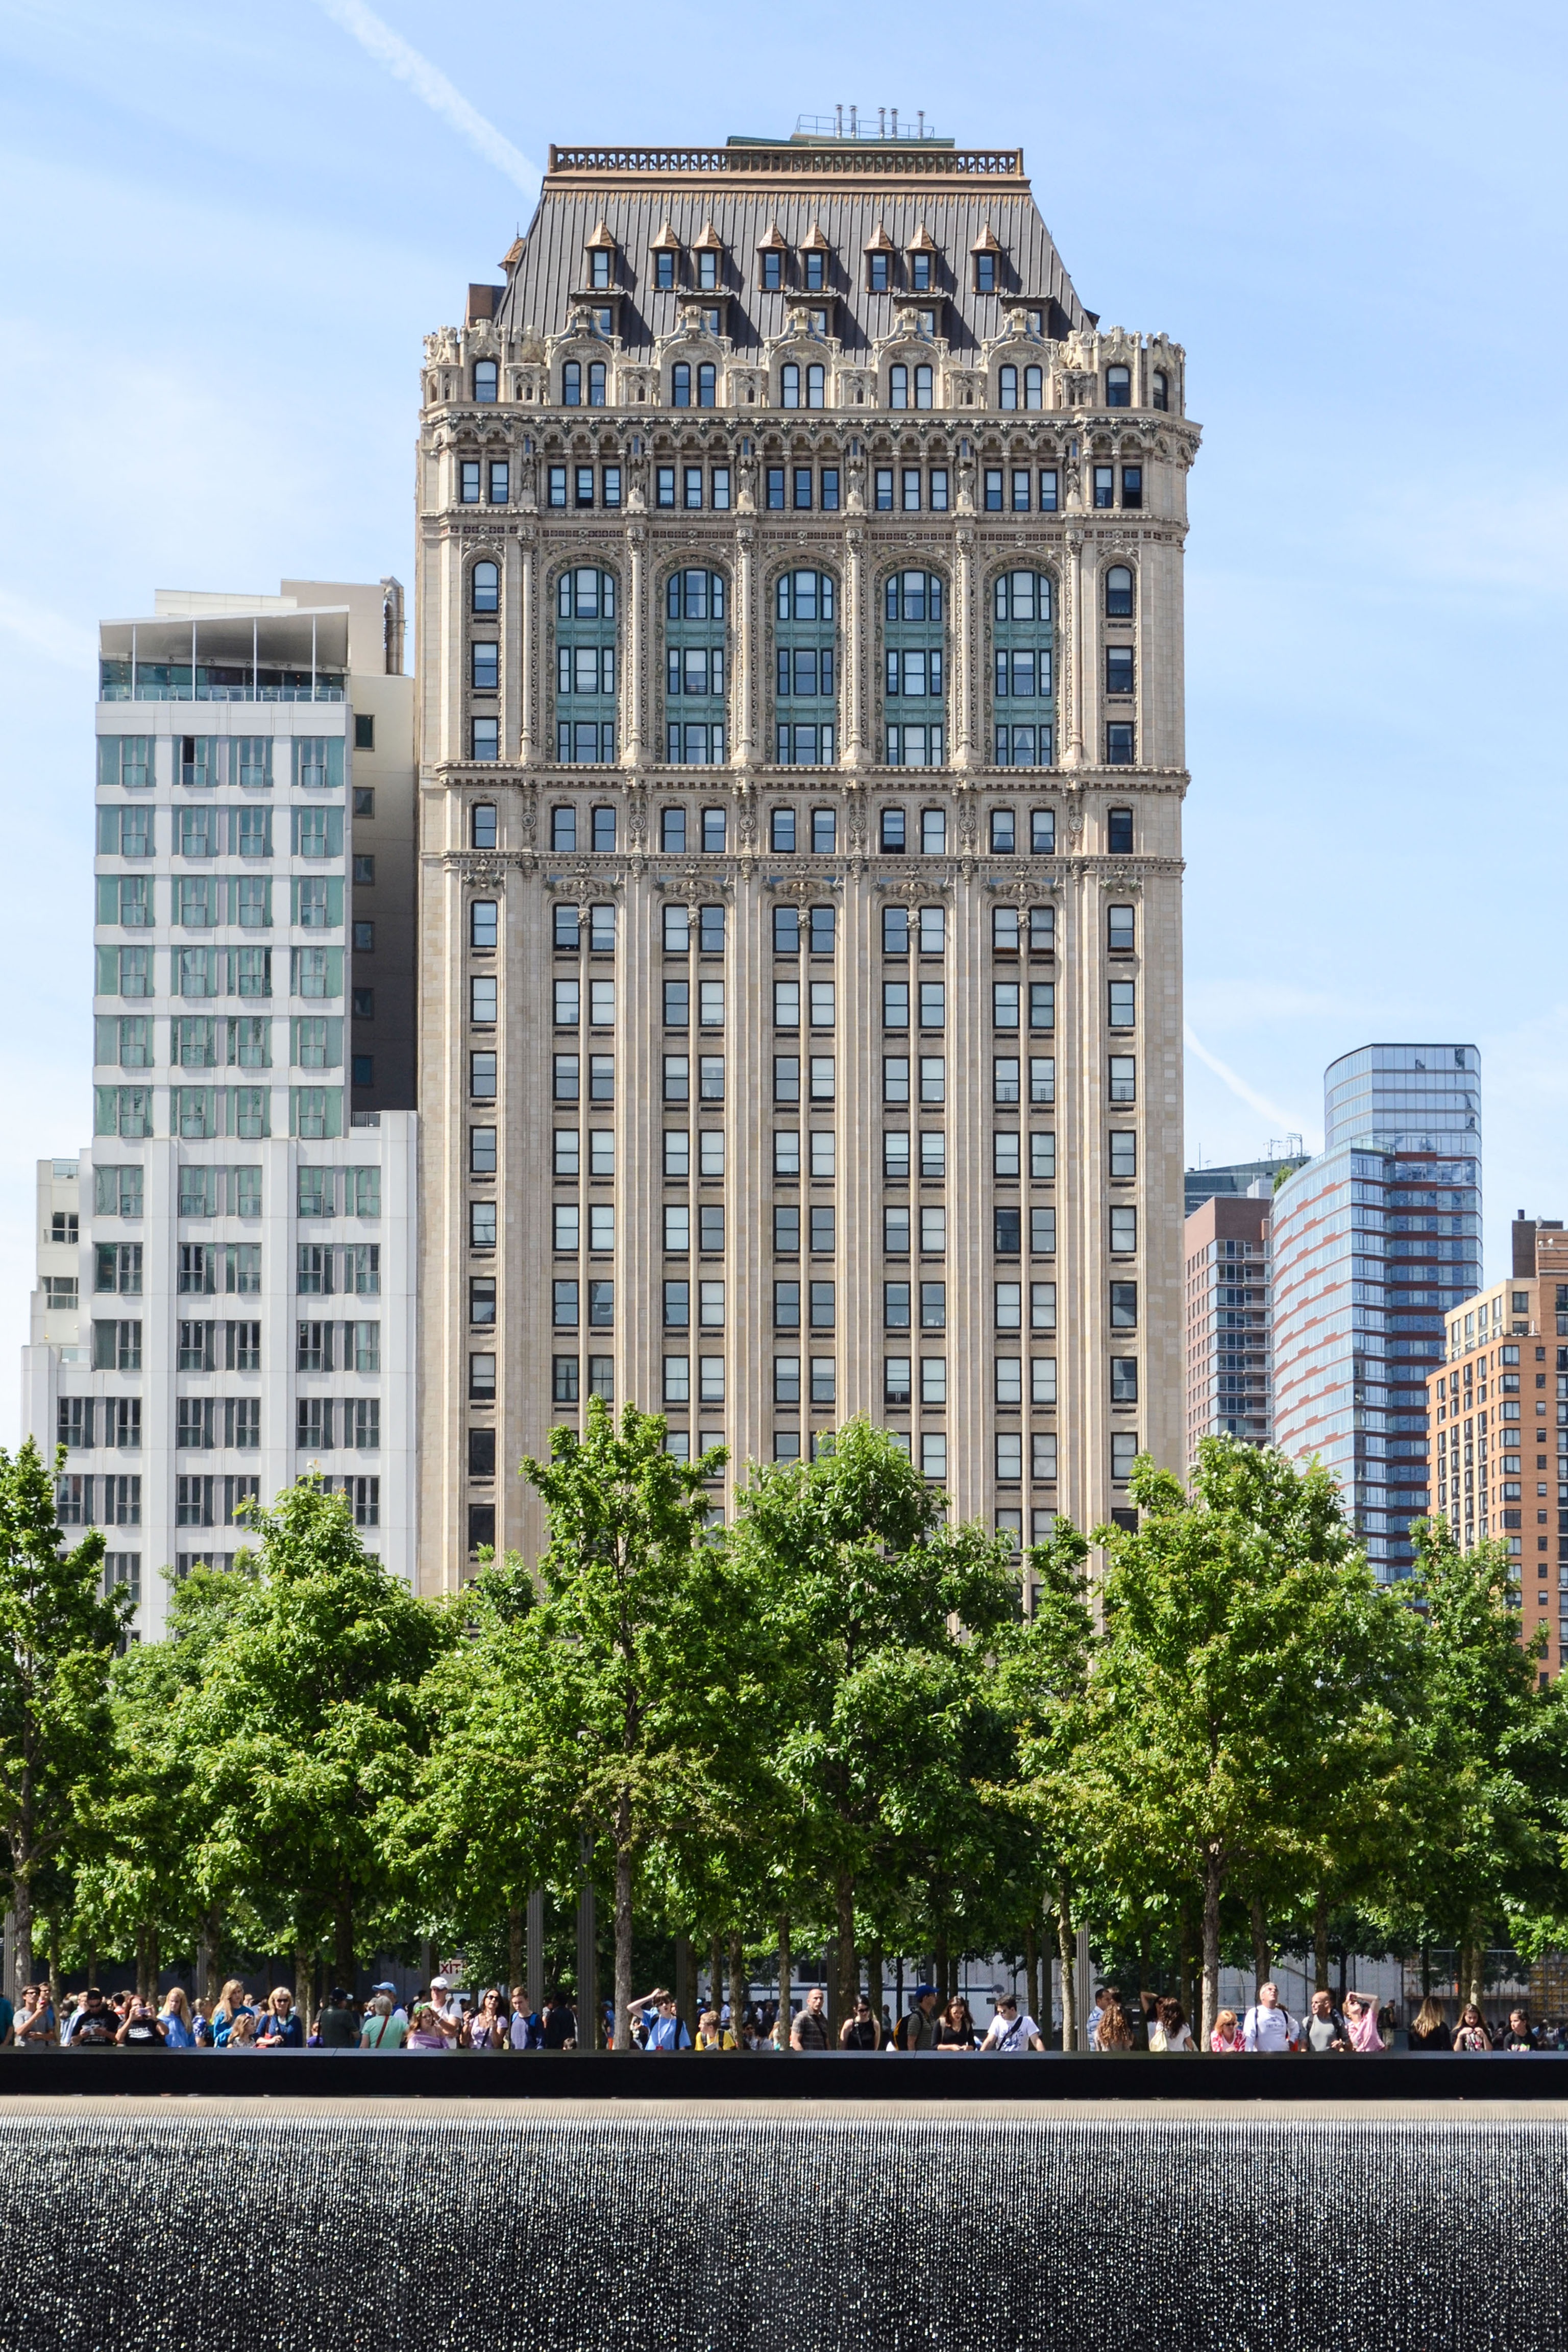
architecture, structure, skyline, house, building, city, skyscraper, urban, cityscape, downtown, construction, high, tower, landmark, facade, residential, historic, tower block, trees, apartments, classic, metropolis, condominium, neighbourhood, urban area, residential area, human settlement, metropolitan area